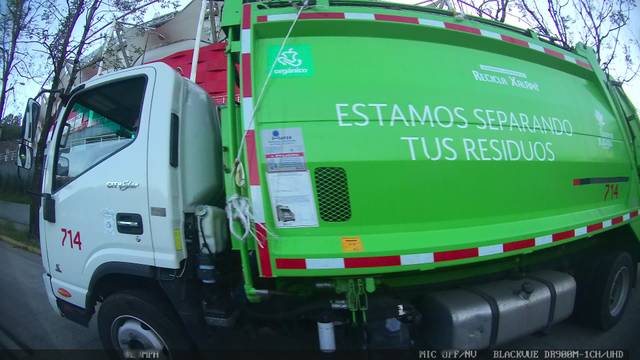
Region: Mexico
Coordinates: 19.51, -96.929